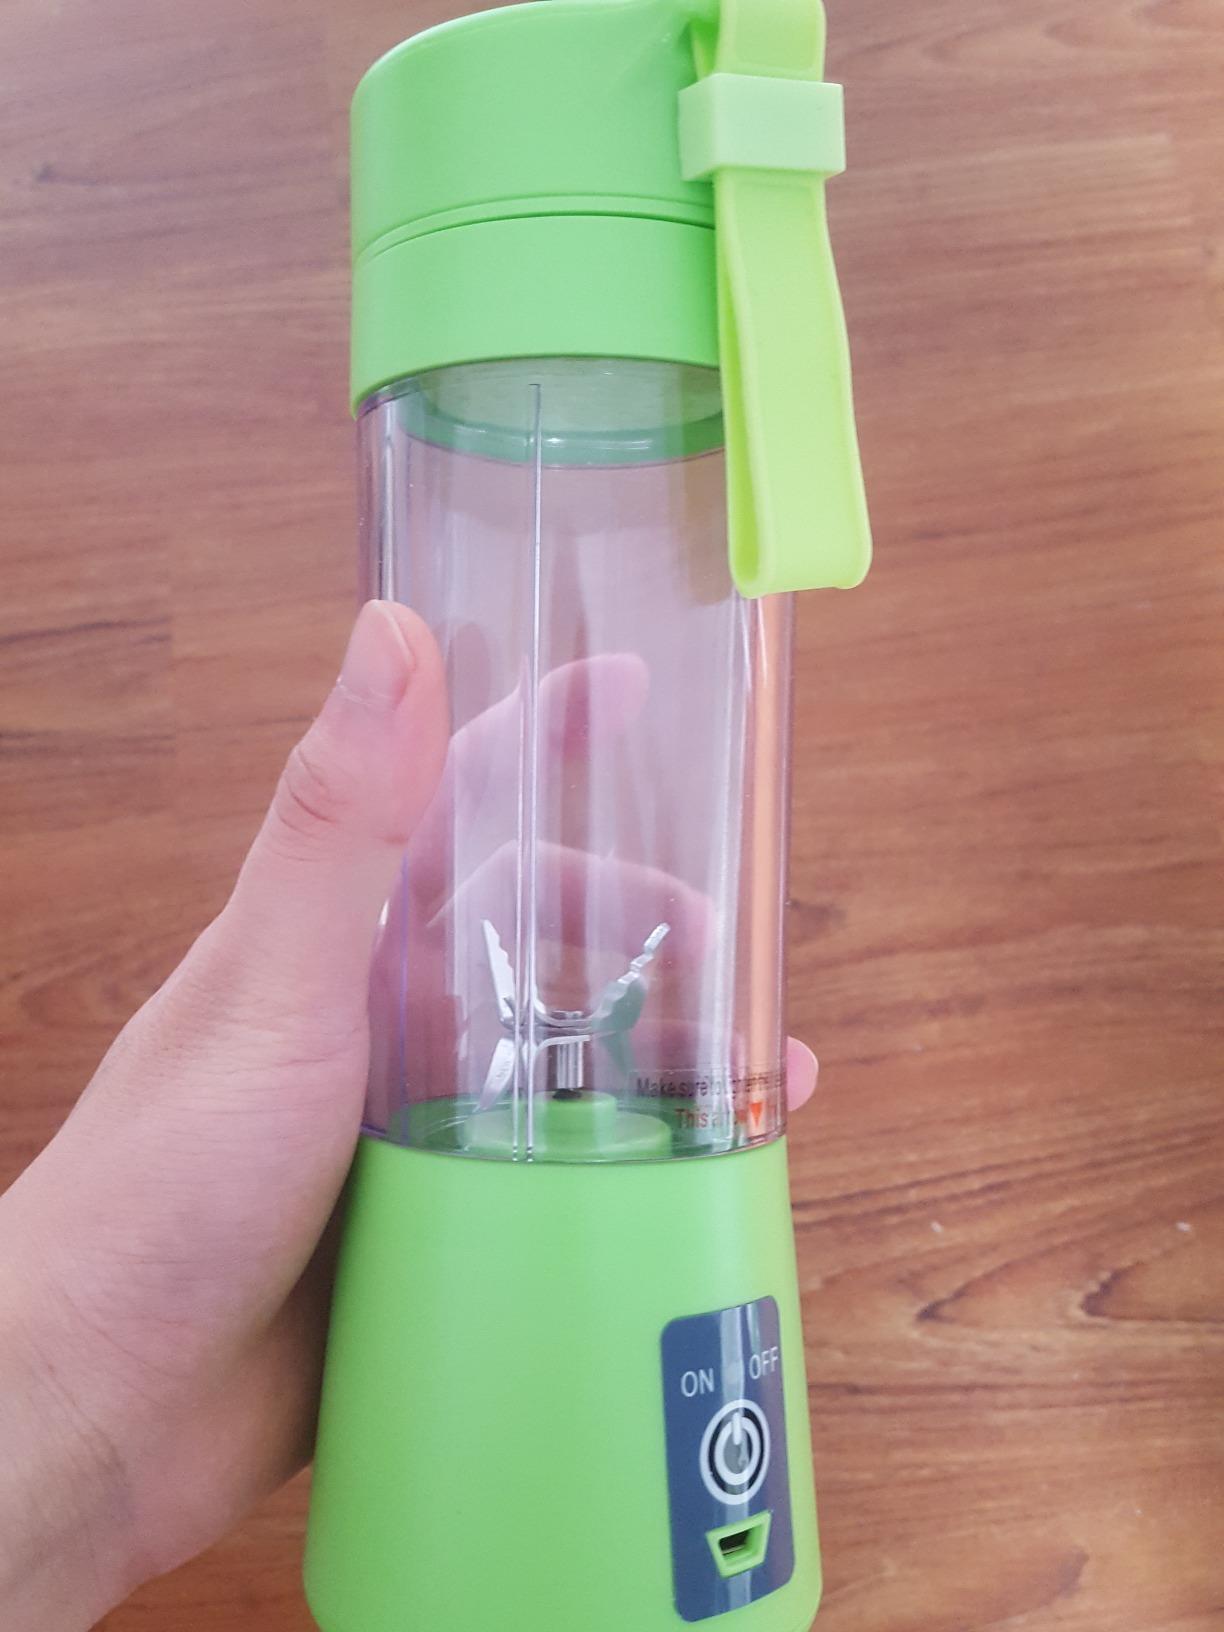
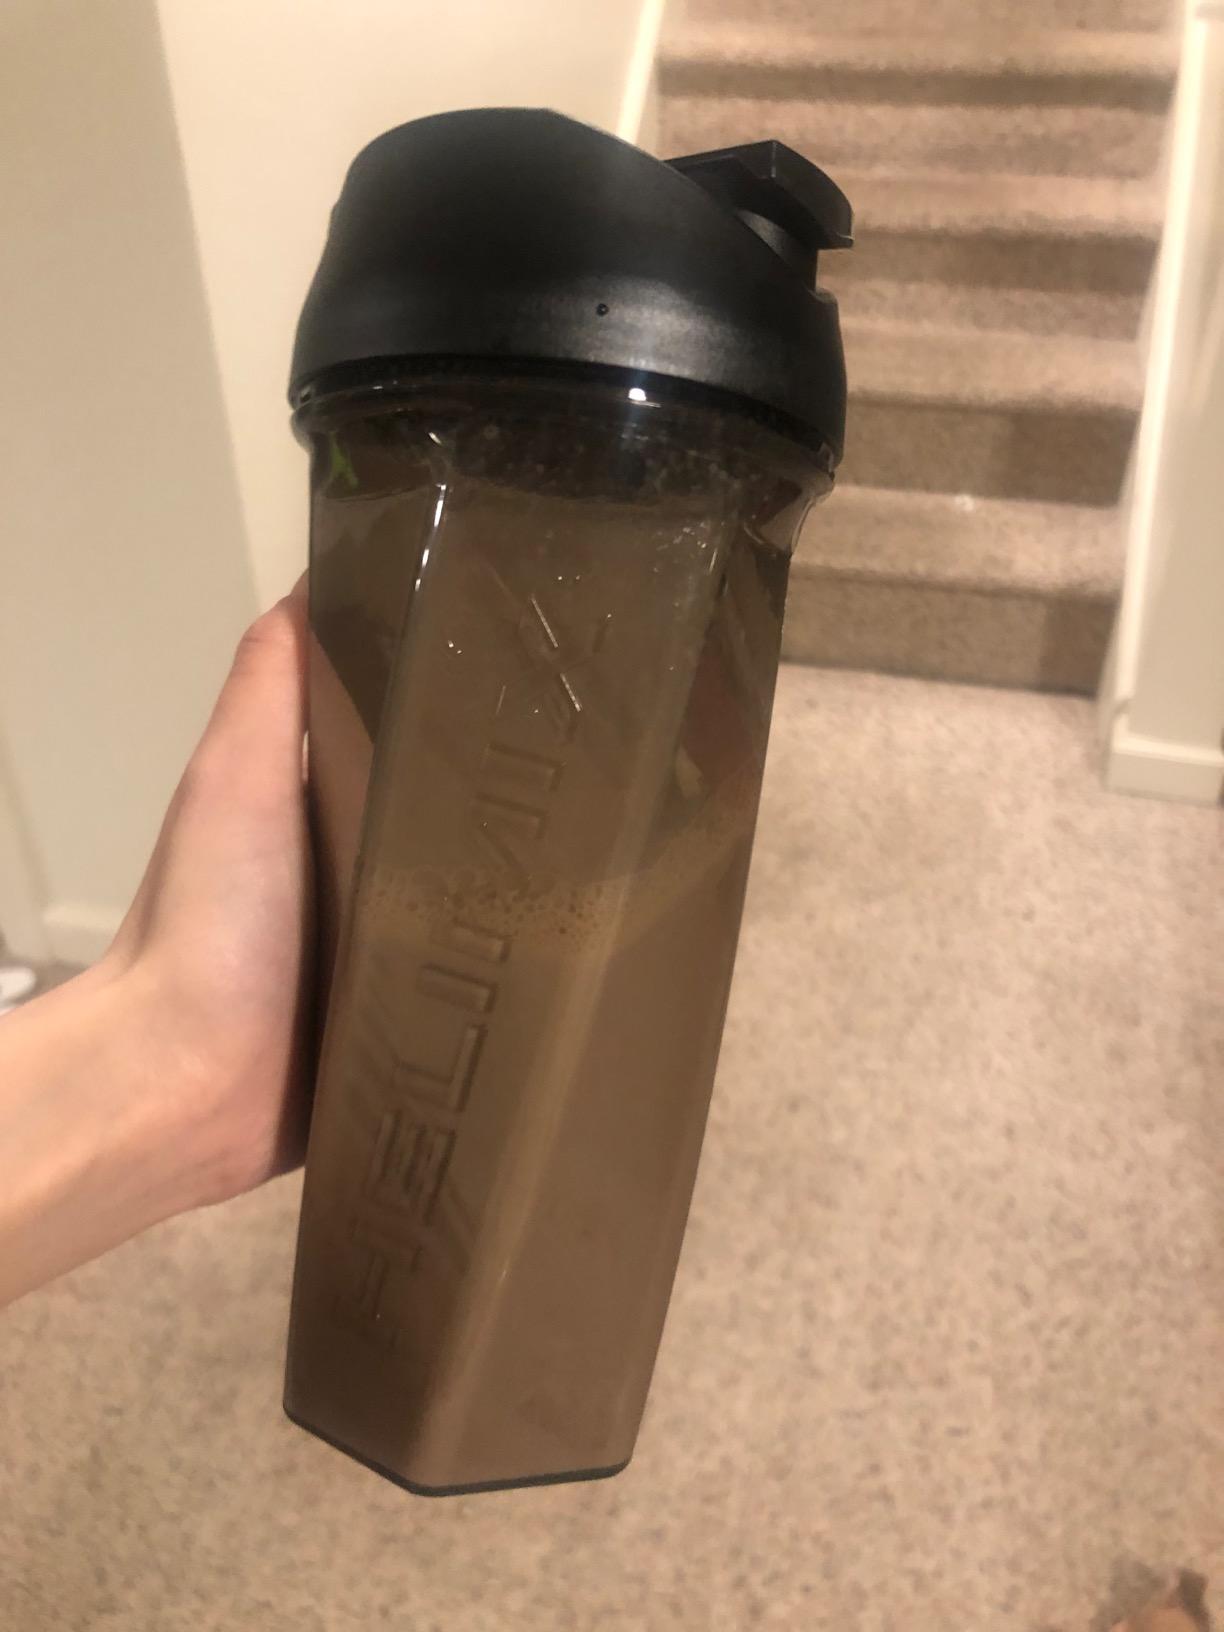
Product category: items_blender
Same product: no